Yazmín Torrealba

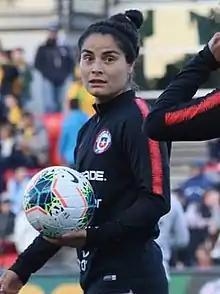
Torrealba with Chile in 2019

Yazmín Colette Torrealba Valenzuela (born 28 May 1992) is a Chilean footballer who plays as a forward for .